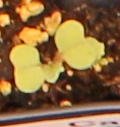
Label: Canola